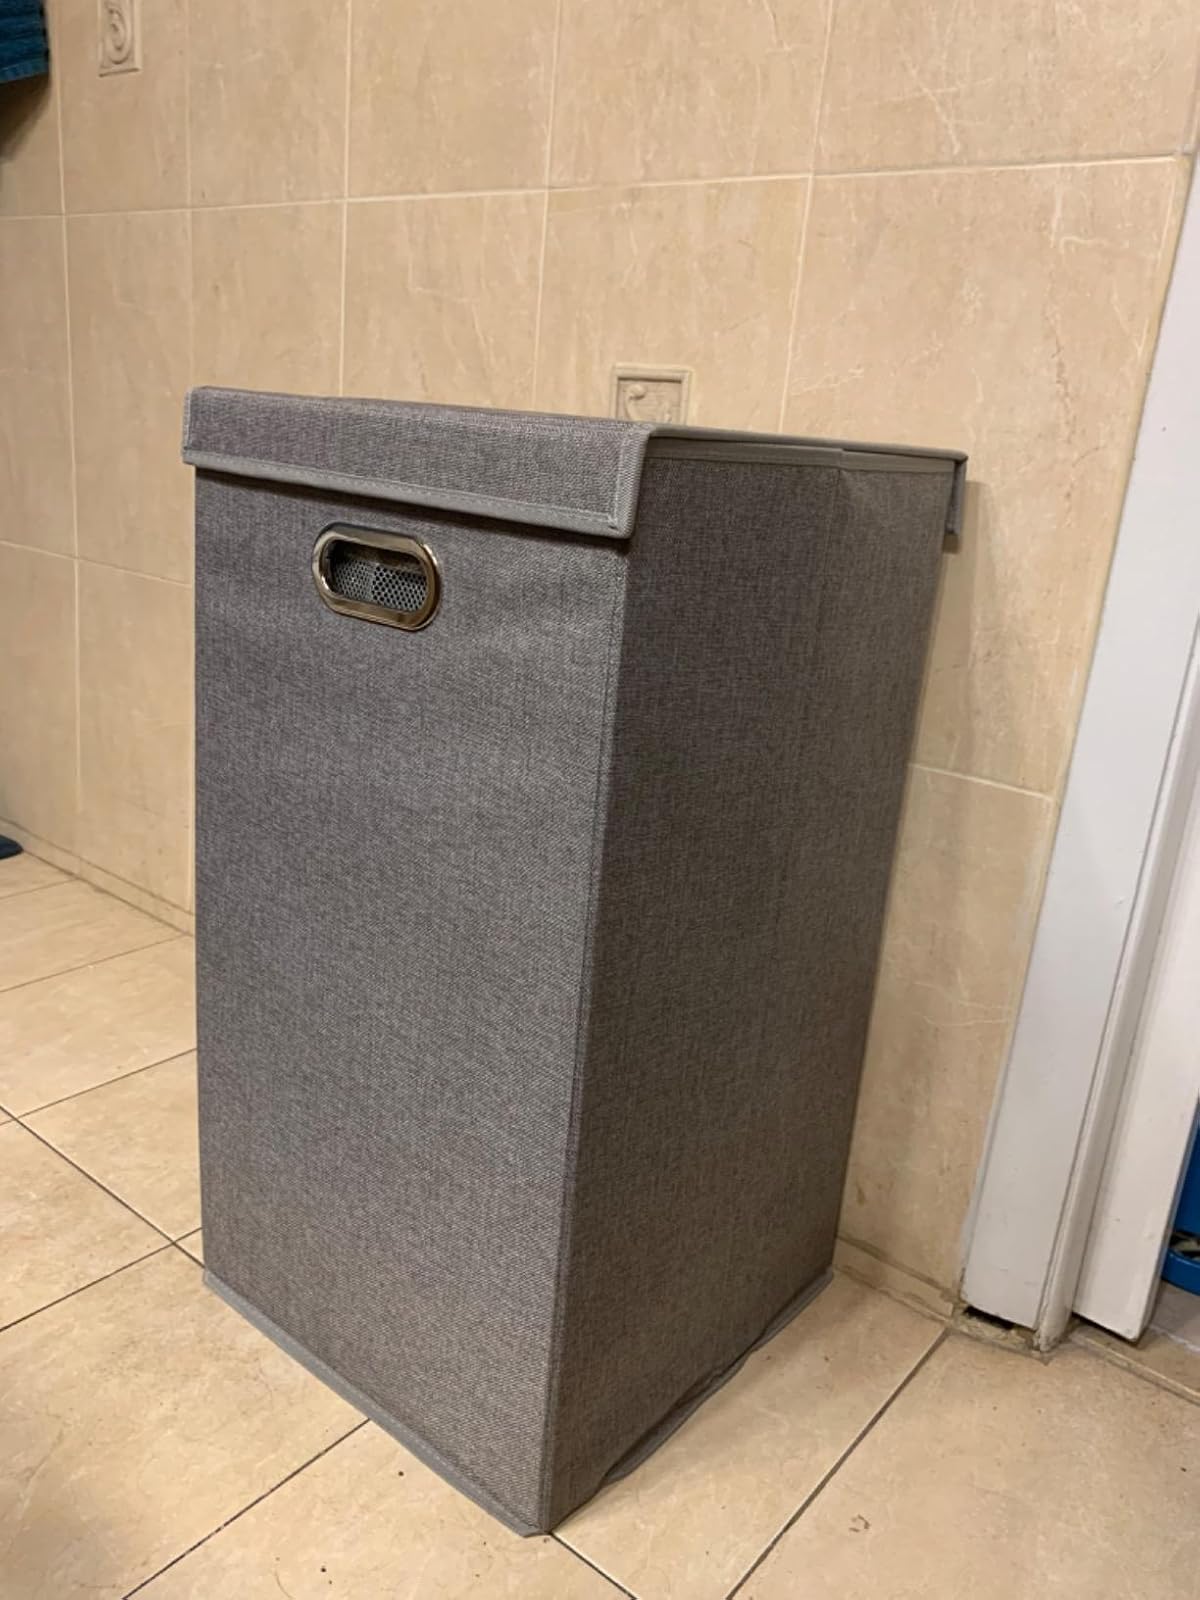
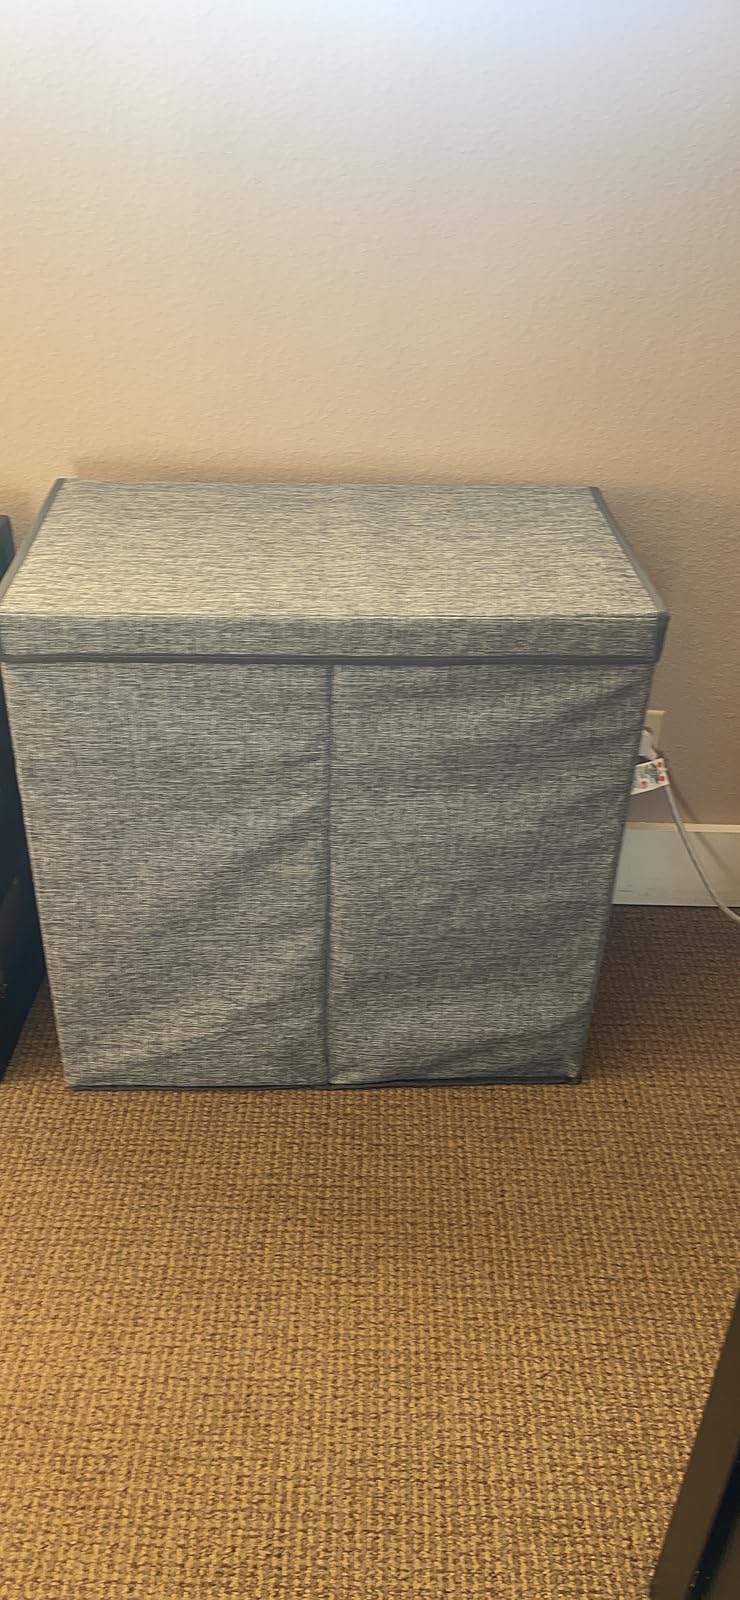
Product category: items_hamper
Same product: no